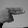
ASL letter: H